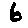
Label: 6